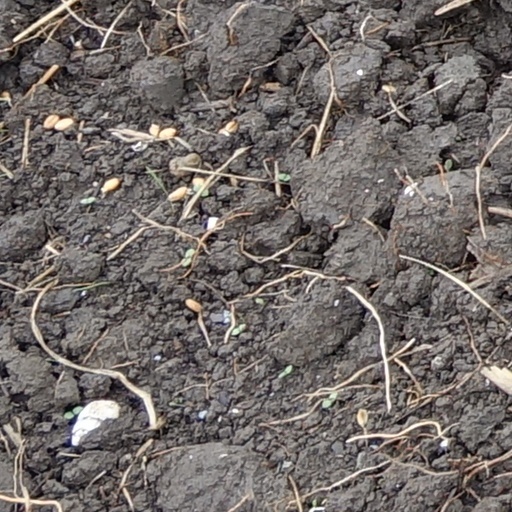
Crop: wheat